The Book of Disquiet

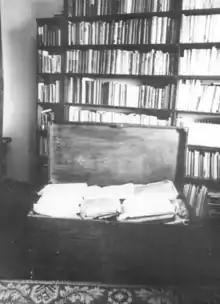
Pessoa's legacy: the chest, with more than 25,000 pages, and part of his personal library

Teresa Sobral Cunha, who edited the first version with Jacinto do Prado Coelho and Maria Aliete Galhoz in 1982, considers there to be two authors of "The Book of Disquiet": Vicente Guedes in the first phase (in the 1910s and 1920s), and the aforementioned Bernardo Soares (late 1920s and 1930s).